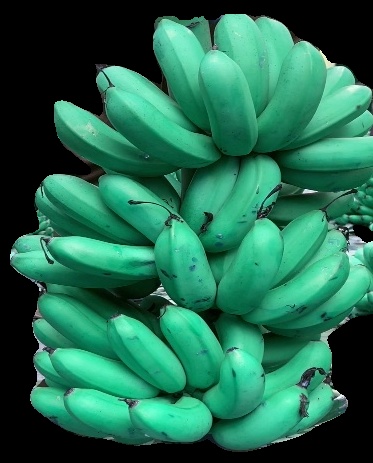
Variety: rasbale
Grade: grade1